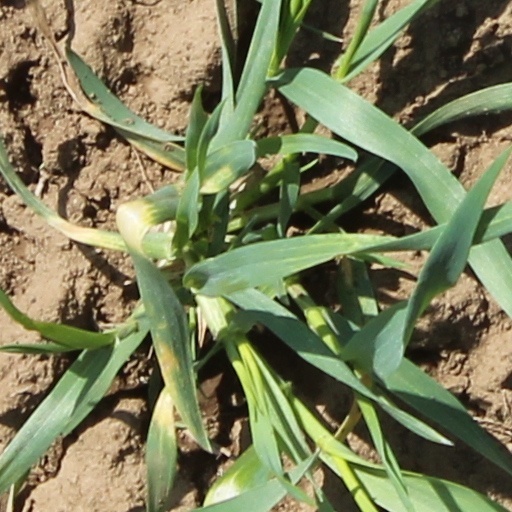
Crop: wheat